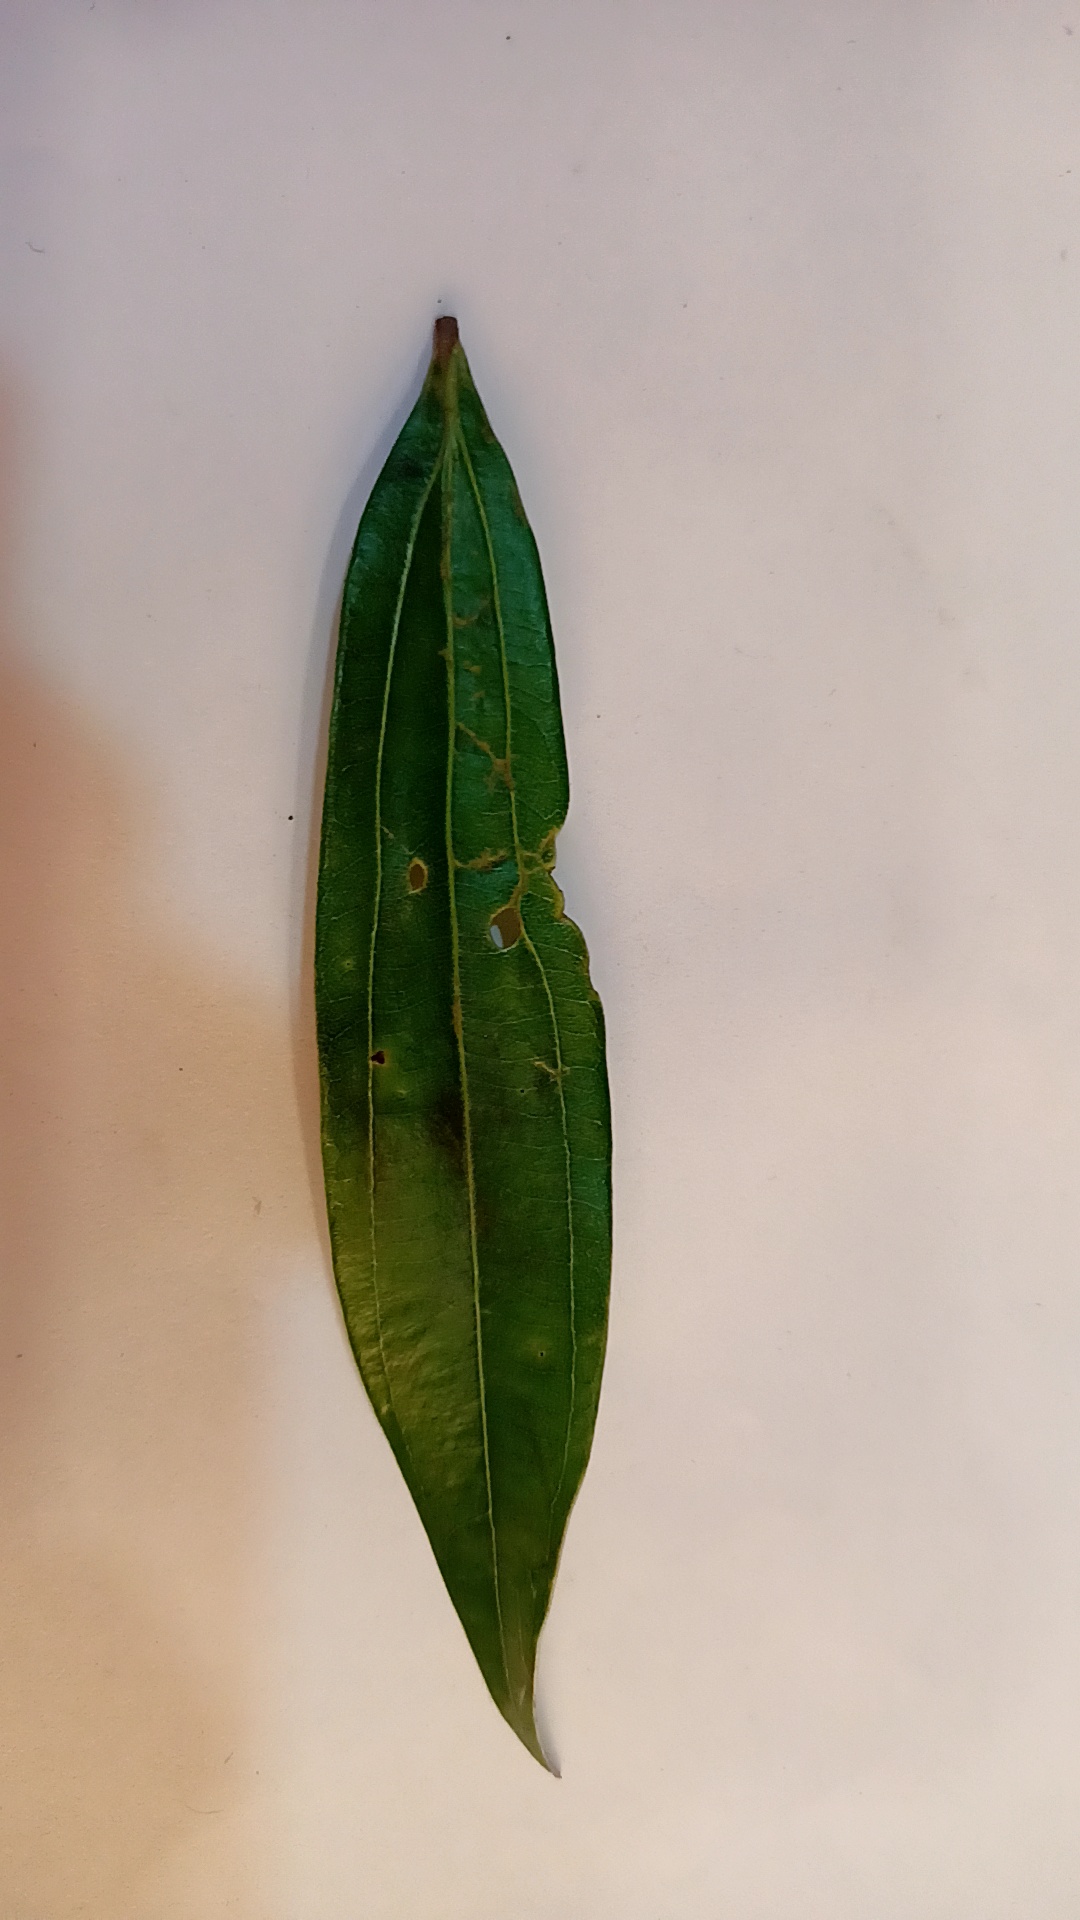
Label: Disease